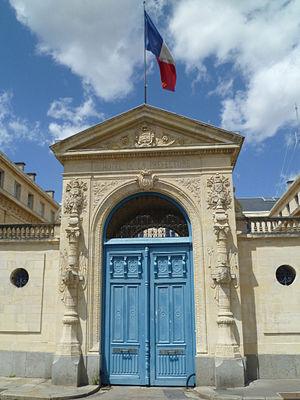
Portail de l'hôtel de la Préfecture
Le centre-ville ancien, ou Centre ancien est l'un des vingt quartiers de Caen. Il se situe au nord ouest de la ville.
Caen est une commune française du Nord-Ouest de la France en Normandie. Préfecture du département du Calvados, elle était jusqu'au 1ᵉʳ janvier 2016 le chef-lieu de l'ancienne région Basse-Normandie. Depuis 2016, elle est le siège du conseil régional de Normandie et donc la capitale politique de la région tandis que Rouen avec le siège de la préfecture est la capitale administrative. La Normandie présente donc, à l'instar de la Bourgogne - Franche-Comté, la particularité de posséder une gouvernance « bicéphale ».
Liste des préfets du Calvados depuis la création de la fonction en 1800 par le Premier Consul Napoléon Bonaparte jusqu'à aujourd'hui. En italique, les changements de régime pouvant avoir des conséquences sur le corps préfectoral en France ou dans le Calvados.
Cet article recense les hôtels de préfecture des subdivisions territoriales françaises, c'est-à-dire les édifices hébergeant les services des préfectures en France.